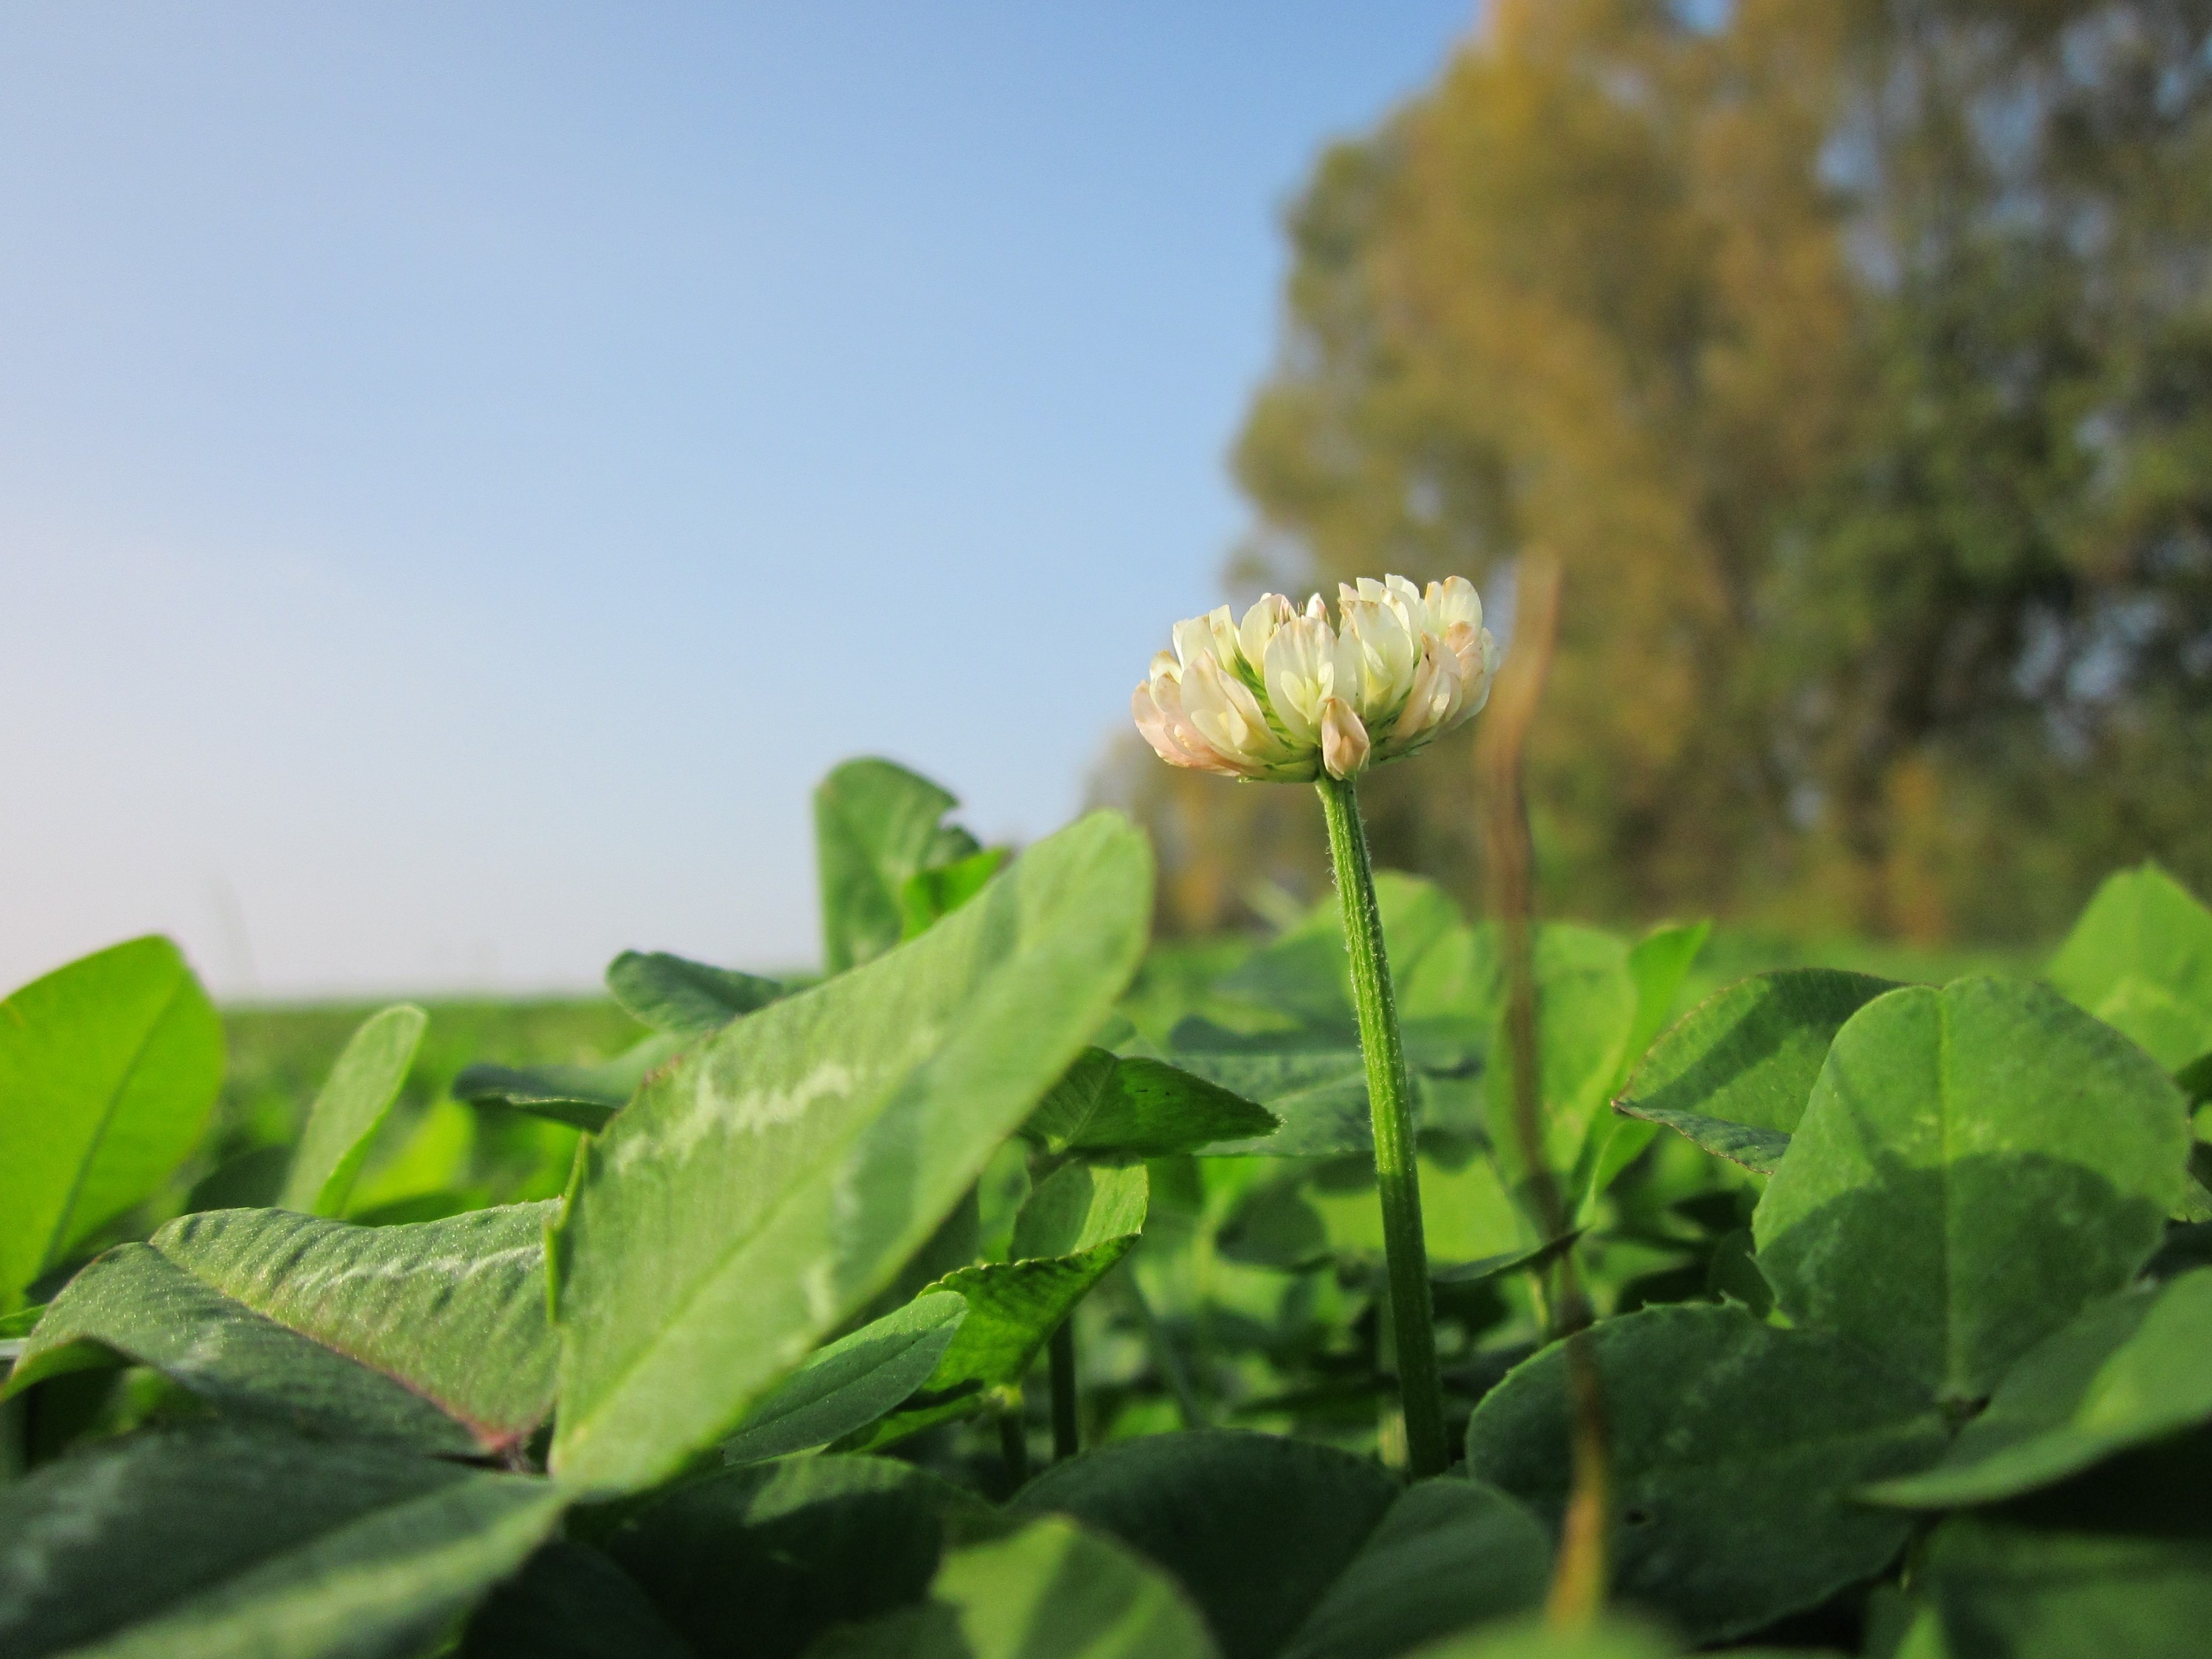
nature, blossom, plant, field, sunlight, leaf, flower, green, produce, botany, blooming, agriculture, flora, wildflower, species, inflorescence, flowering plant, white clover, trifolium repens, land plant, dutch glover